2013 24 Hours of Le Mans

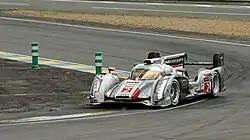
The race-winning No. 2 Audi R18 e-tron quattro

The 81st 24 Hours of Le Mans (French: "81 24 Heures du Mans") was a 24-hour automobile endurance racing event for teams of three drivers entering Le Mans Prototype and Le Mans Grand Touring Endurance cars held from 19 to 23 June 2013 at the Circuit de la Sarthe close to Le Mans, France. It was the 81st running of the event, as organised by the Automobile Club de l'Ouest (ACO) since 1923. The race was the third and the premier round of the 2013 FIA World Endurance Championship, with 32 of the race's 56 entries contesting the championship. A test day was held two weeks prior to the race on 9 June. Approximately 245,000 spectators attended the event.